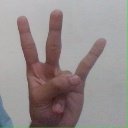
अक्षर: क्ष